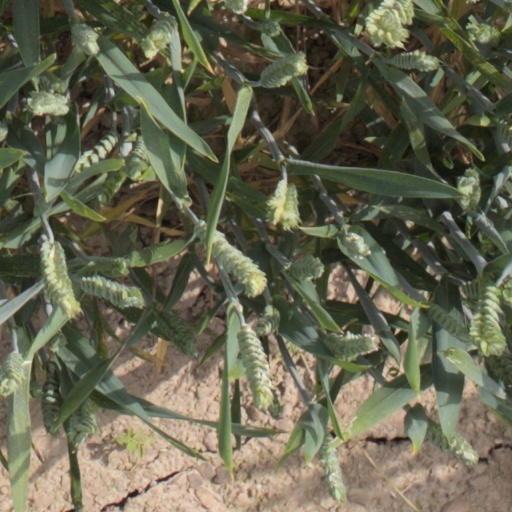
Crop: wheat